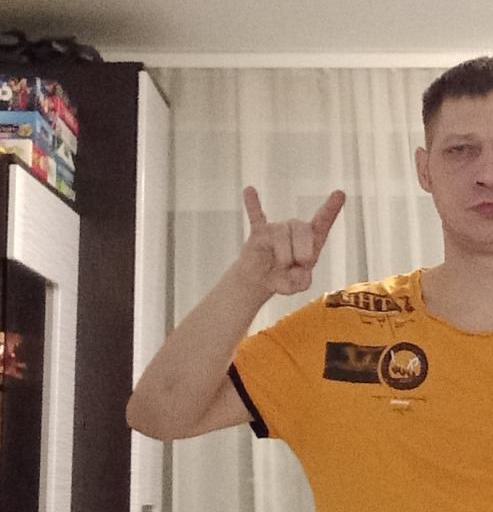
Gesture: rock